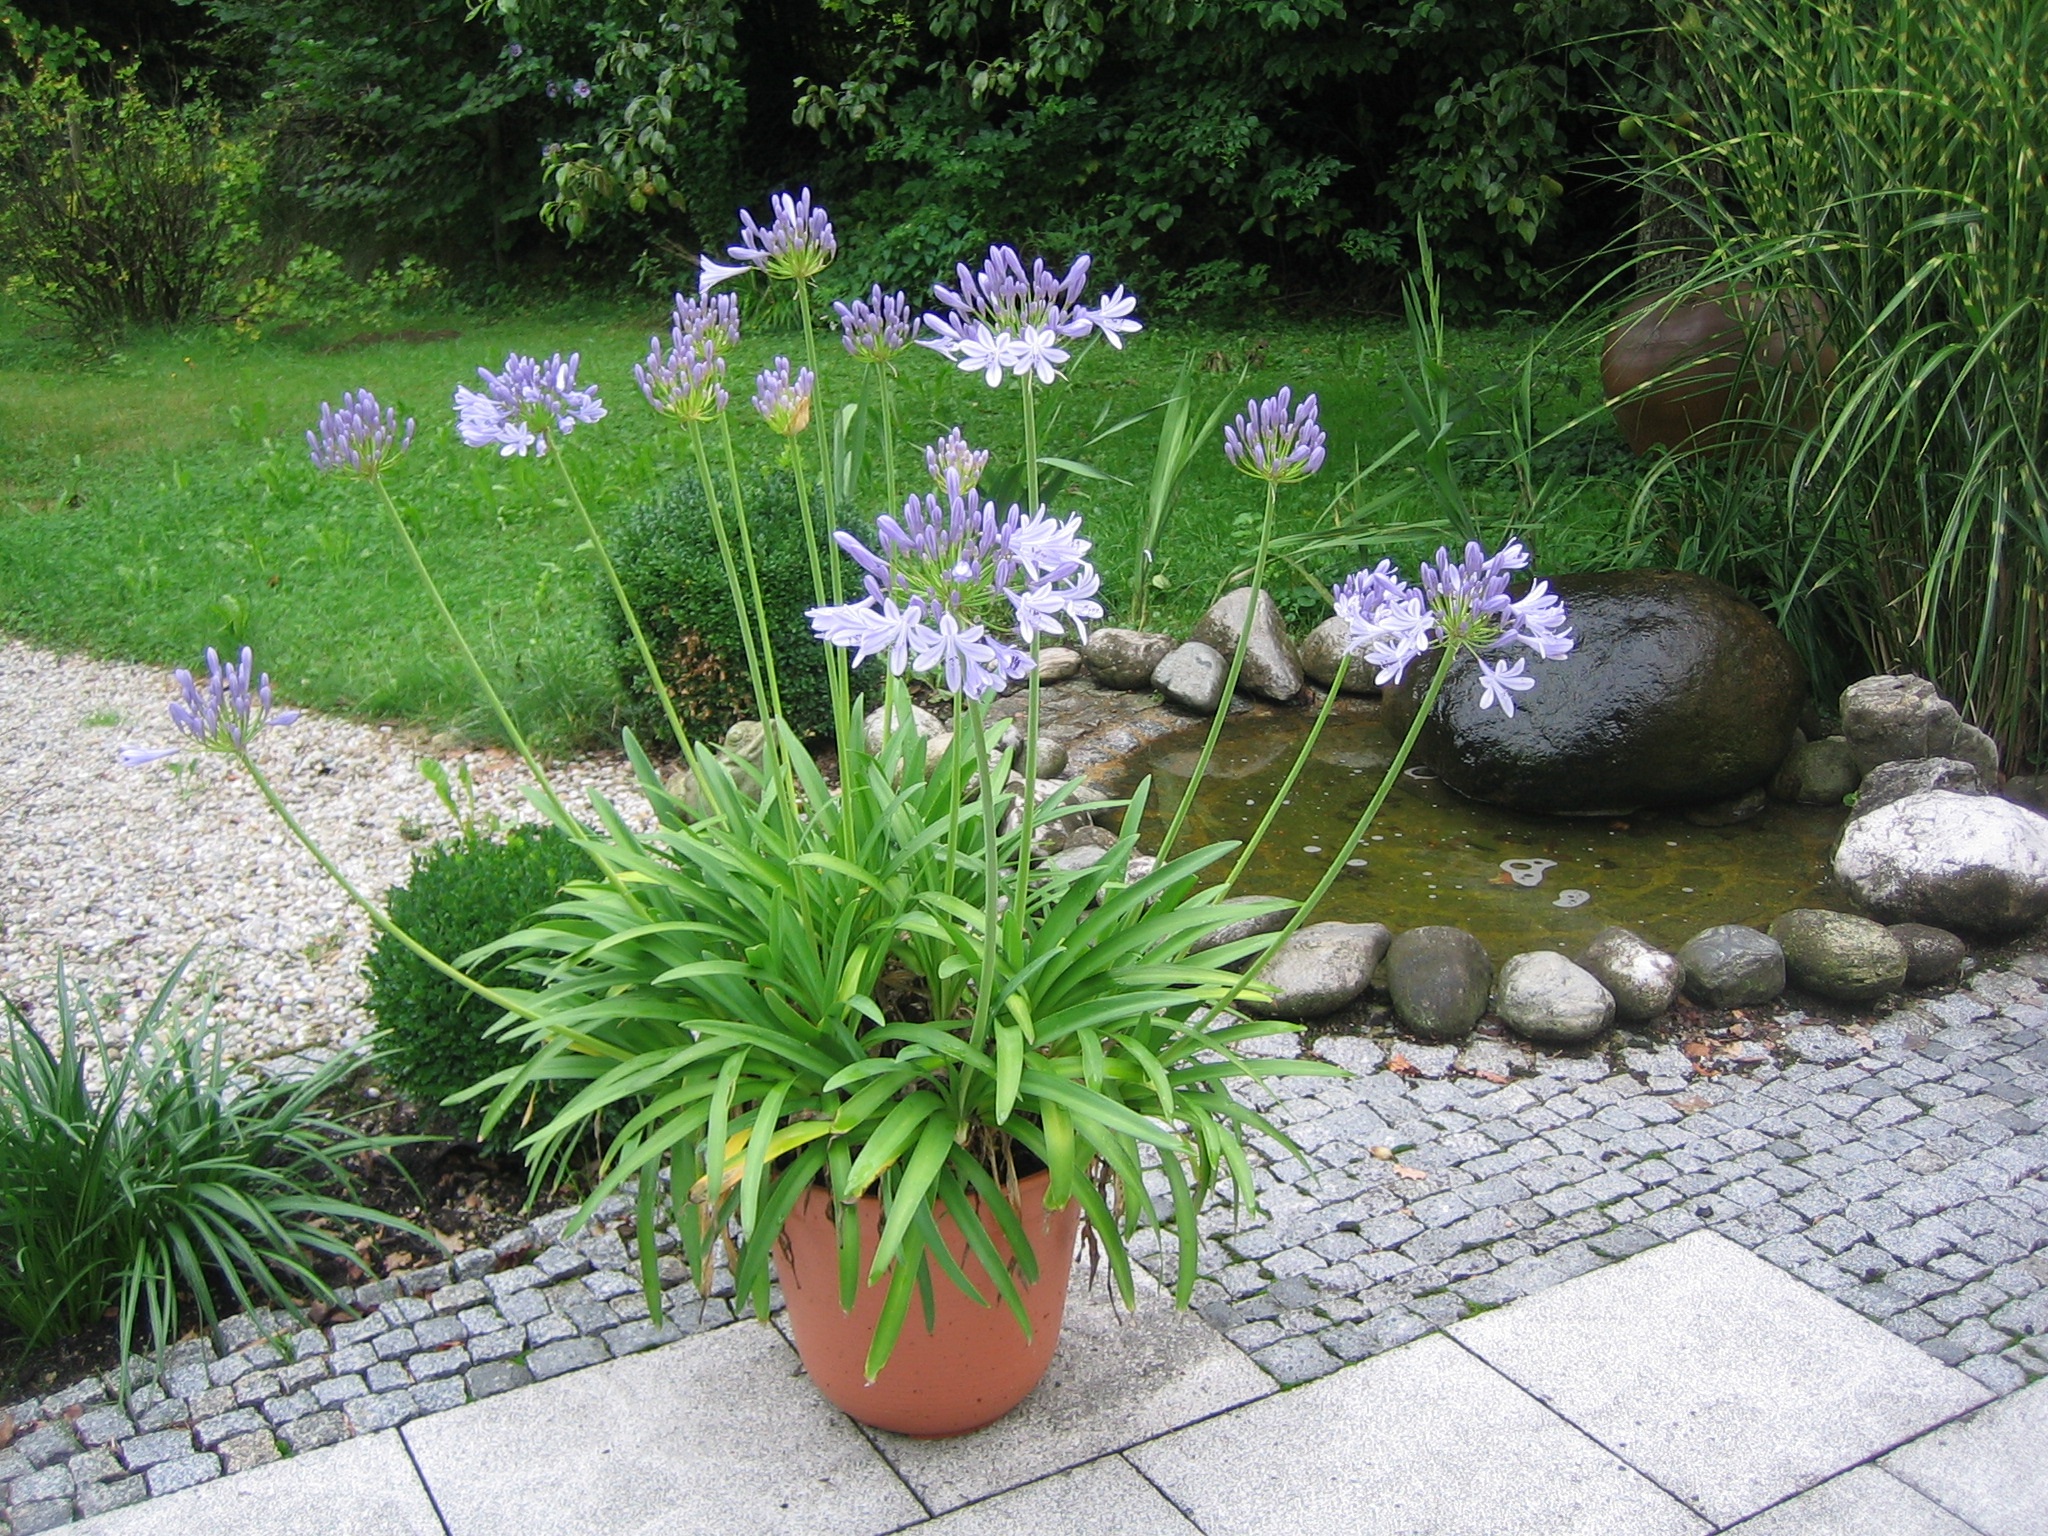
water, nature, grass, silhouette, plant, lawn, flower, pond, herb, backyard, botany, garden, flora, arrangement, landscaping, fountain, yard, mood, floristry, water feature, italian garden